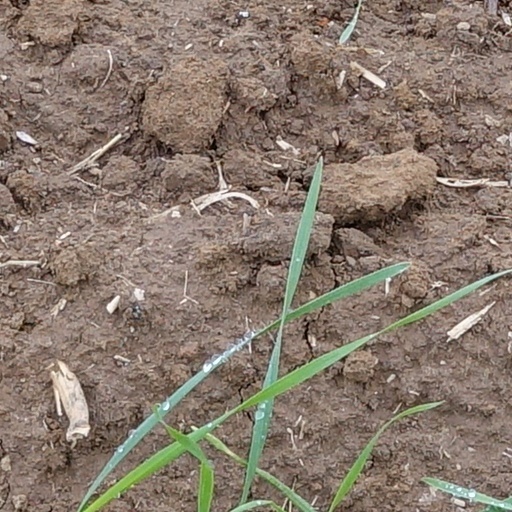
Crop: wheat